43rd United States Congress

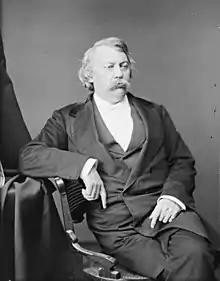
President pro tempore Matthew H. Carpenter

This list is arranged by chamber, then by state. Senators are listed by class and Members of the House by district.